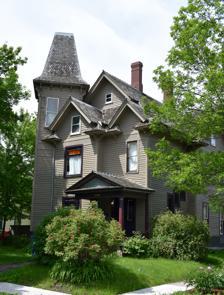
Building: Dr. John B. and Anna M. Hatton House
Country: United States of America
Year built: 1887
Historic house in Iowa, United States United States historic place Dr. John B. and Anna M. Hatton House U.S. National Register of Historic Places U.S. Historic district Contributing property Show map of Iowa Show map of the United States Location 1730 7th St. Des Moines, Iowa Coordinates 41°36′36.1″N 93°37′38.2″W / 41.610028°N 93.627278°W / 41.610028; -93.627278 Area less than one acre Built 1887 Architectural style Stick / Eastlake Part of Polk County Homestead and Trust Company Addition Historic District ( ID16000687 ) MPS Towards a Greater Des Moines MPS NRHP reference No. 98000408 Added to NRHP April 23, 1998 The Dr. John B. and Anna M. Hatton House is a historic building located in Des Moines, Iowa , United States.  The house is significant for its suburban architecture in the former suburb of North Des Moines, especially the canted bay subtype of the Stick Style with Italianate influence. This 2½-story frame structure on a brick foundation features a hip roof with intersecting gables , a canted bay tower on the southeast corner, porches on the front and side, and a two-story bay window on the south elevation.   The house was individually listed on the National Register of Historic Places in 1998. It was included as a contributing property in the Polk County Homestead and Trust Company Addition Historic District in 2016. References